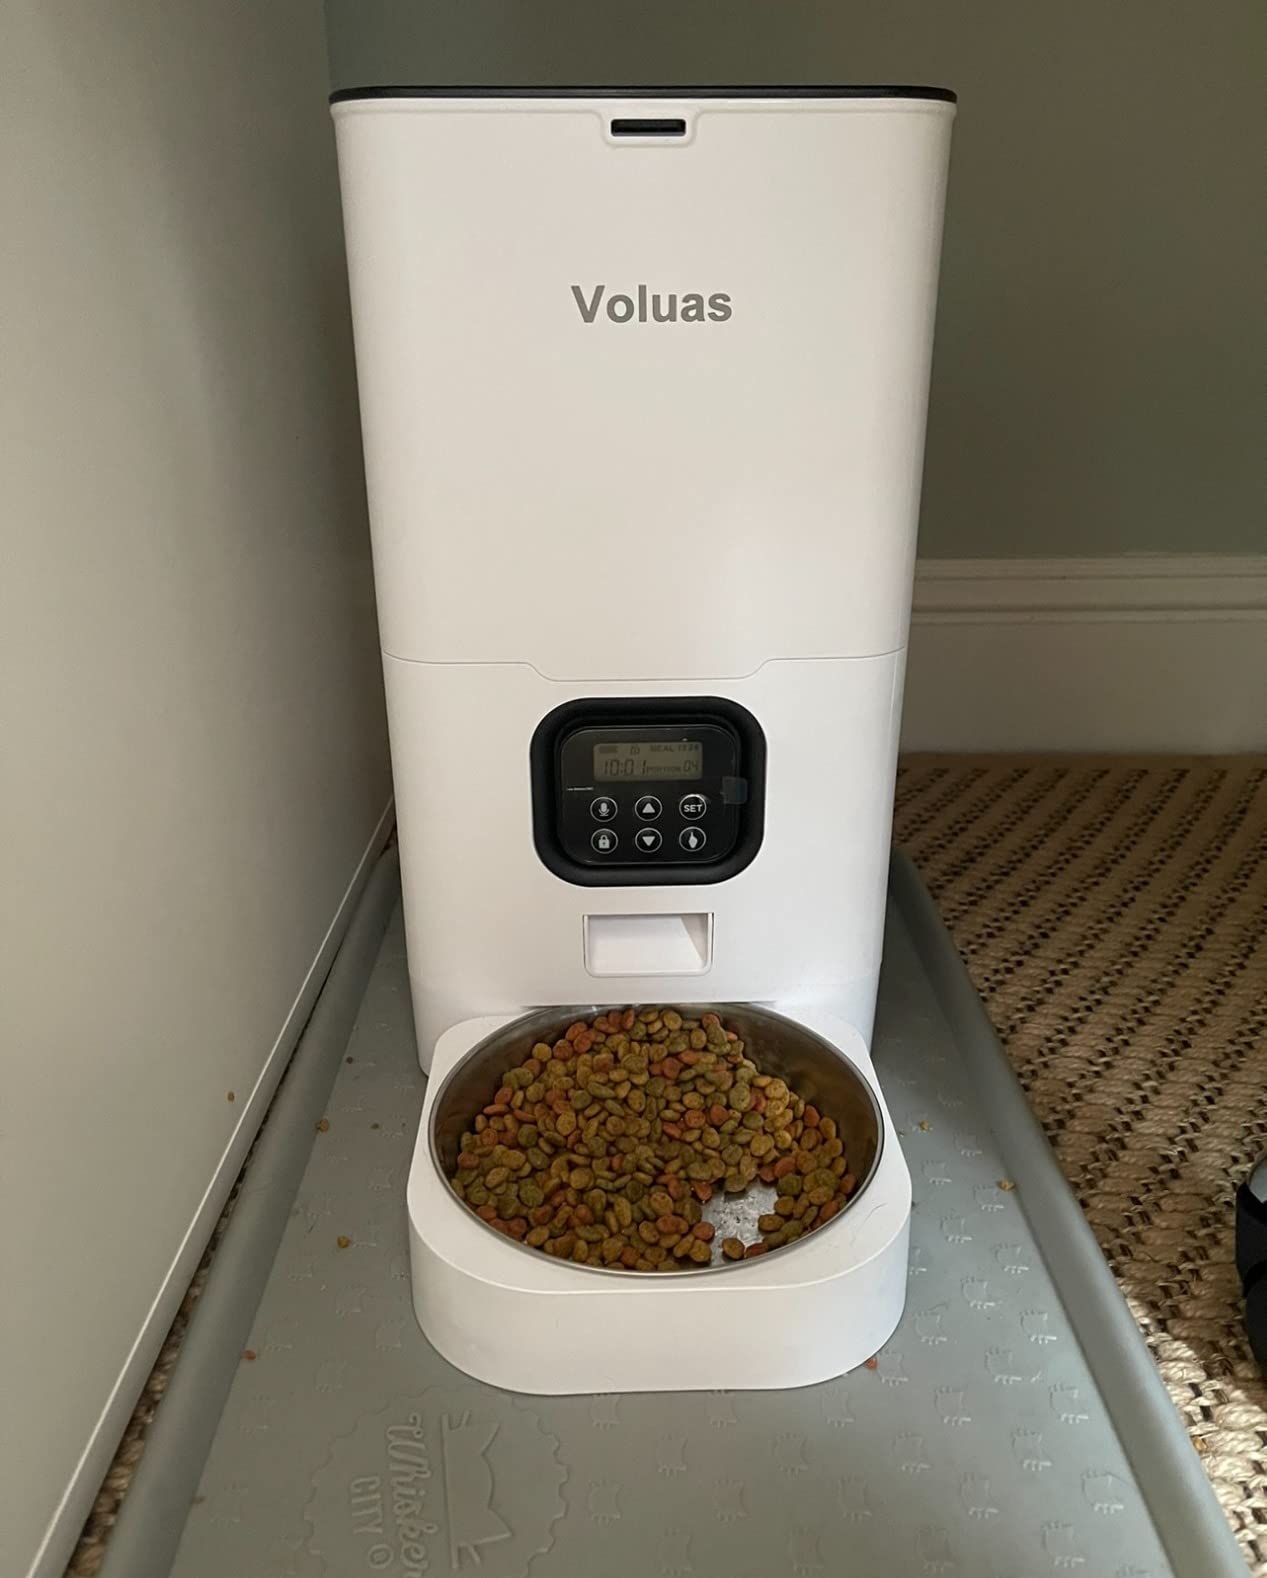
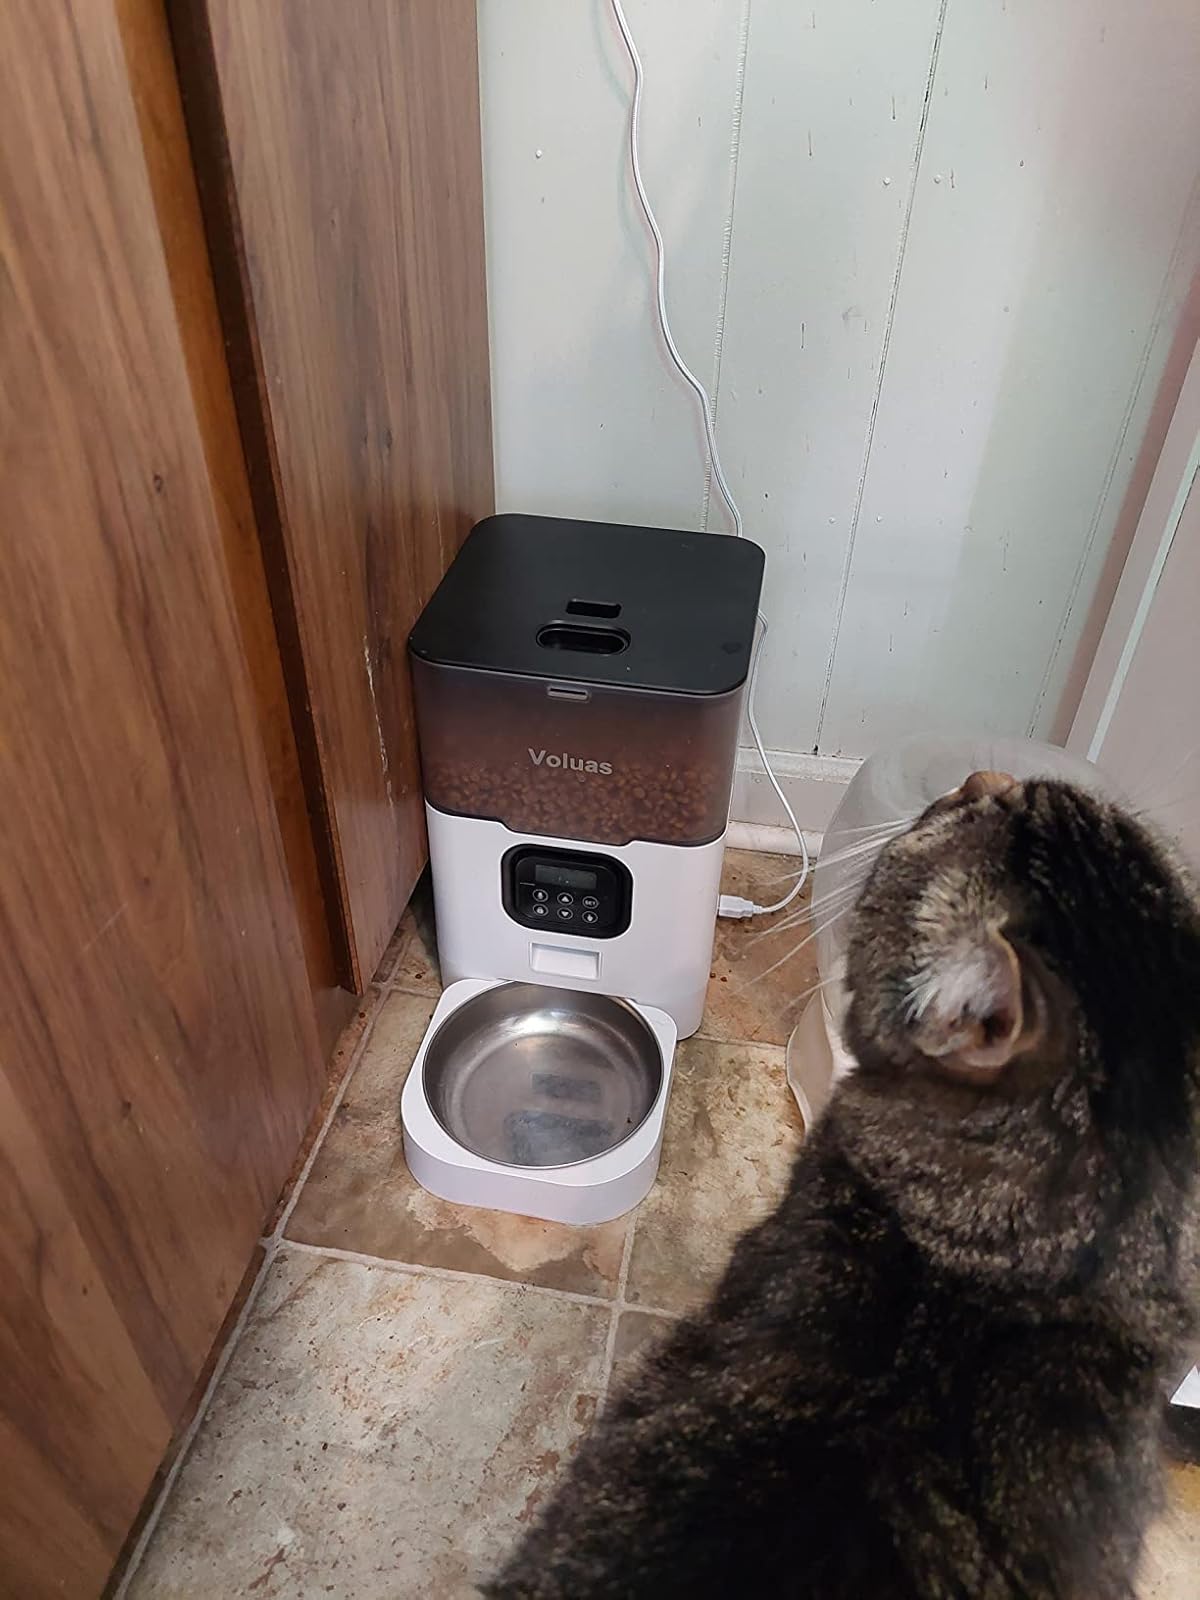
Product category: items_feeder
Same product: no